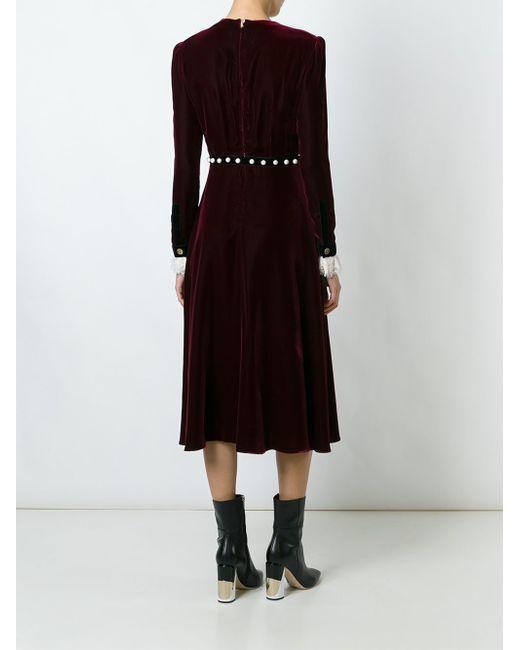
Kleid, Polyester, Ausgehen, rot, glatt, Langarm